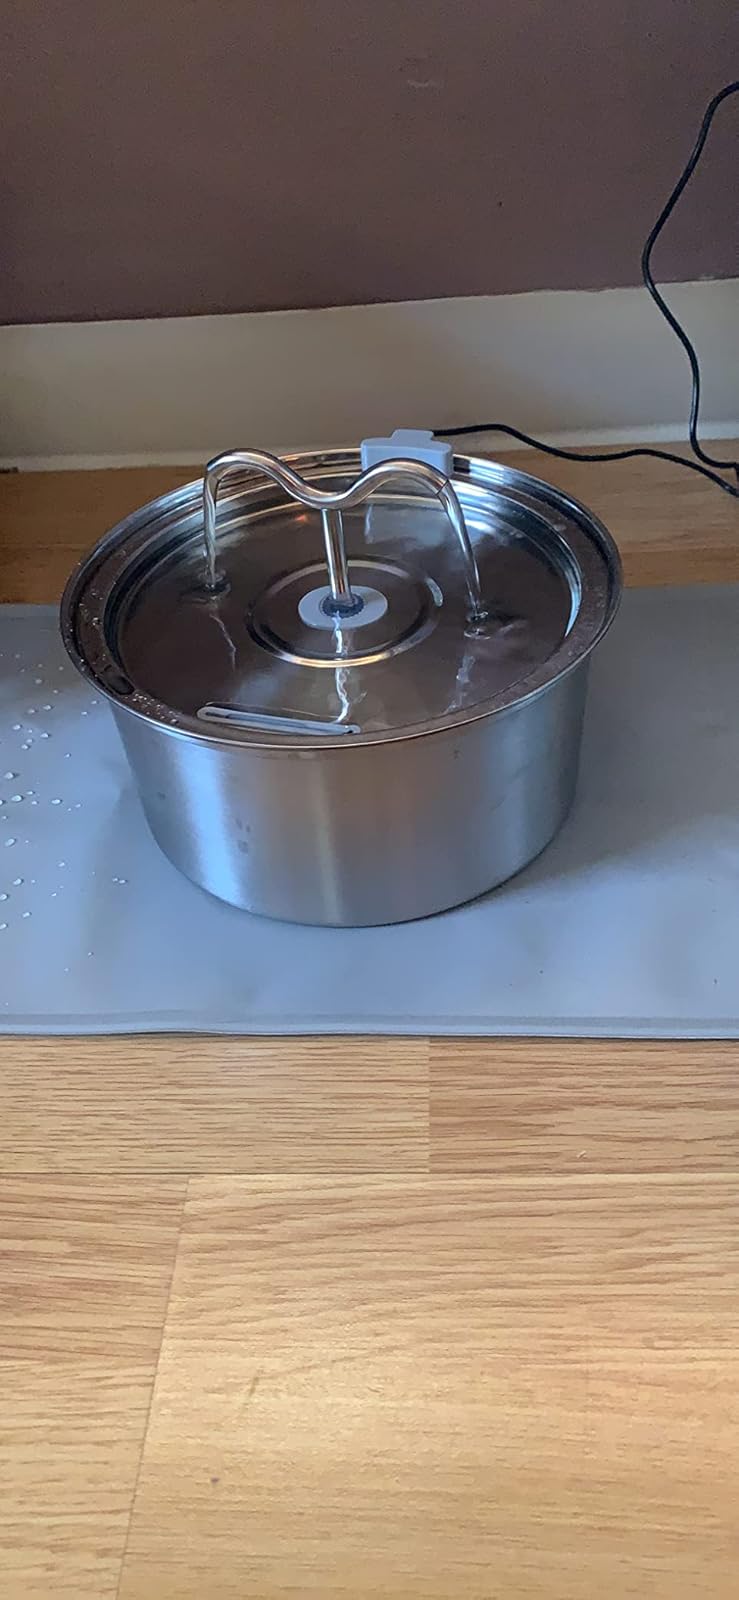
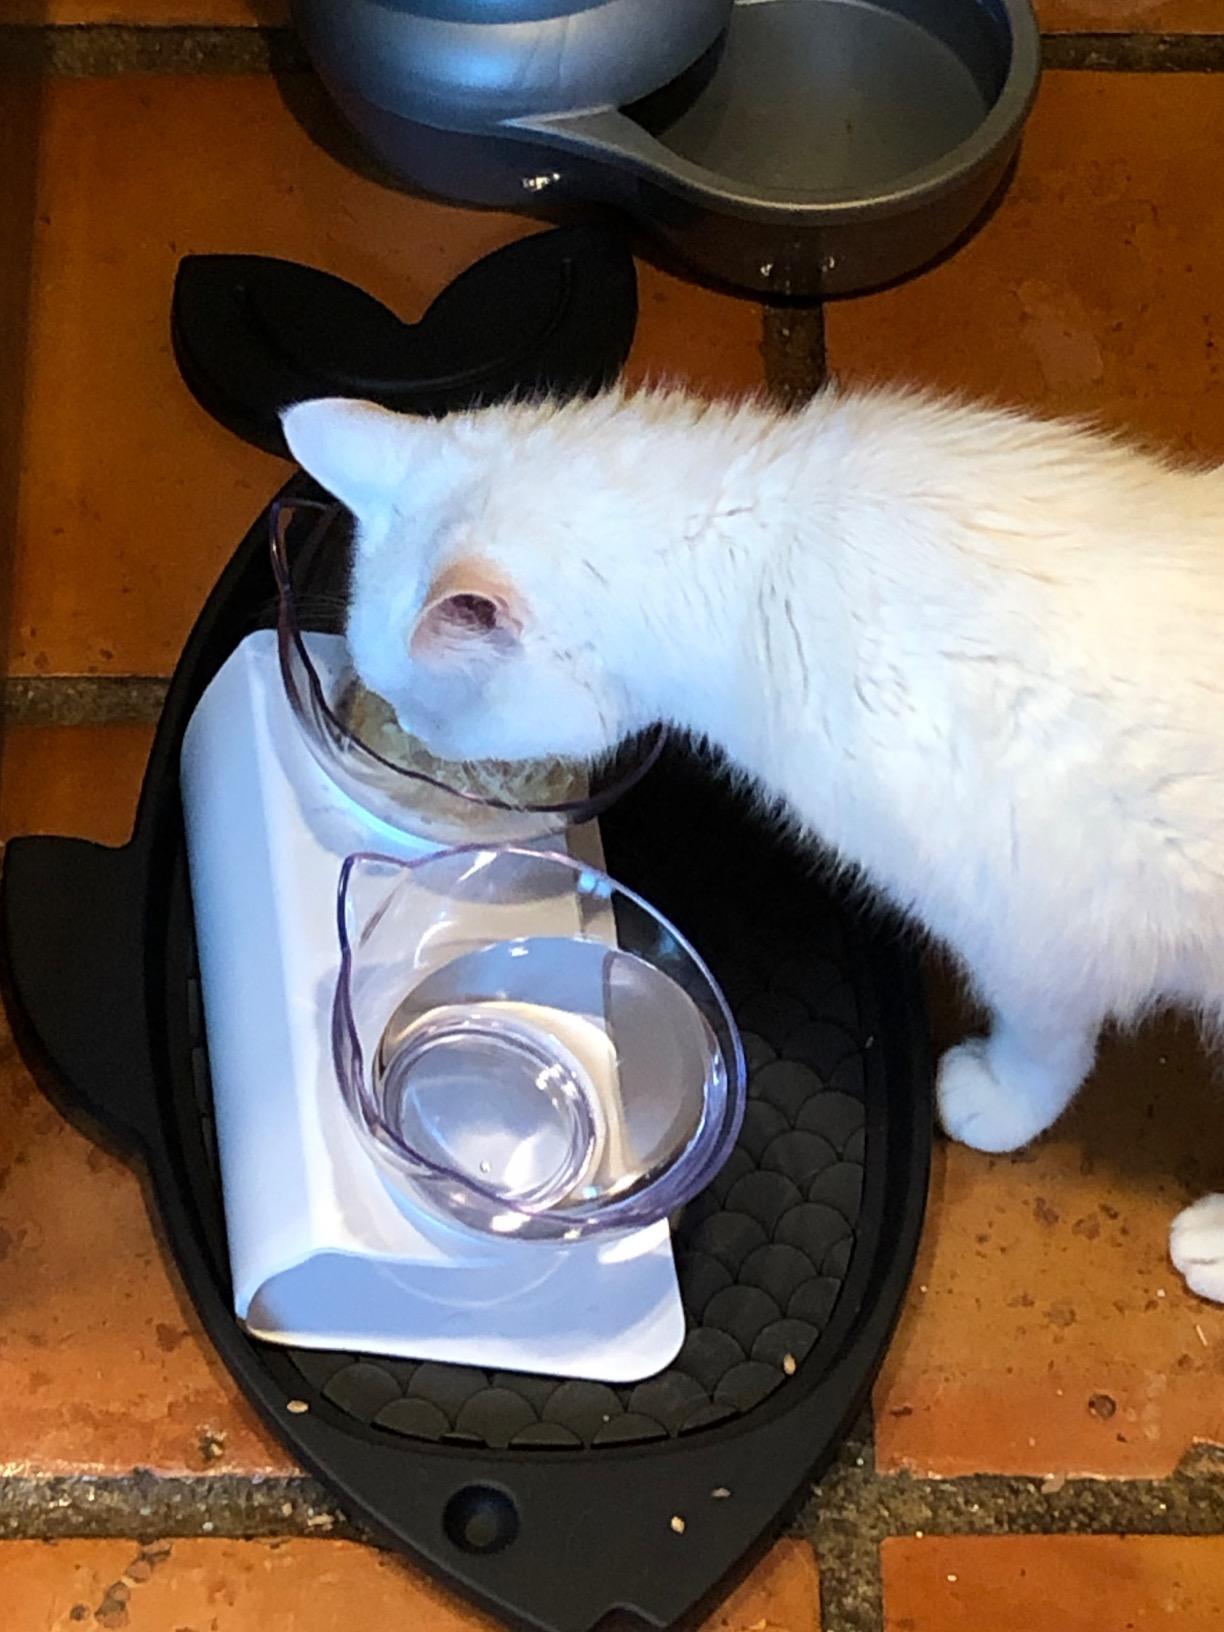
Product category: items_bowl
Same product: no